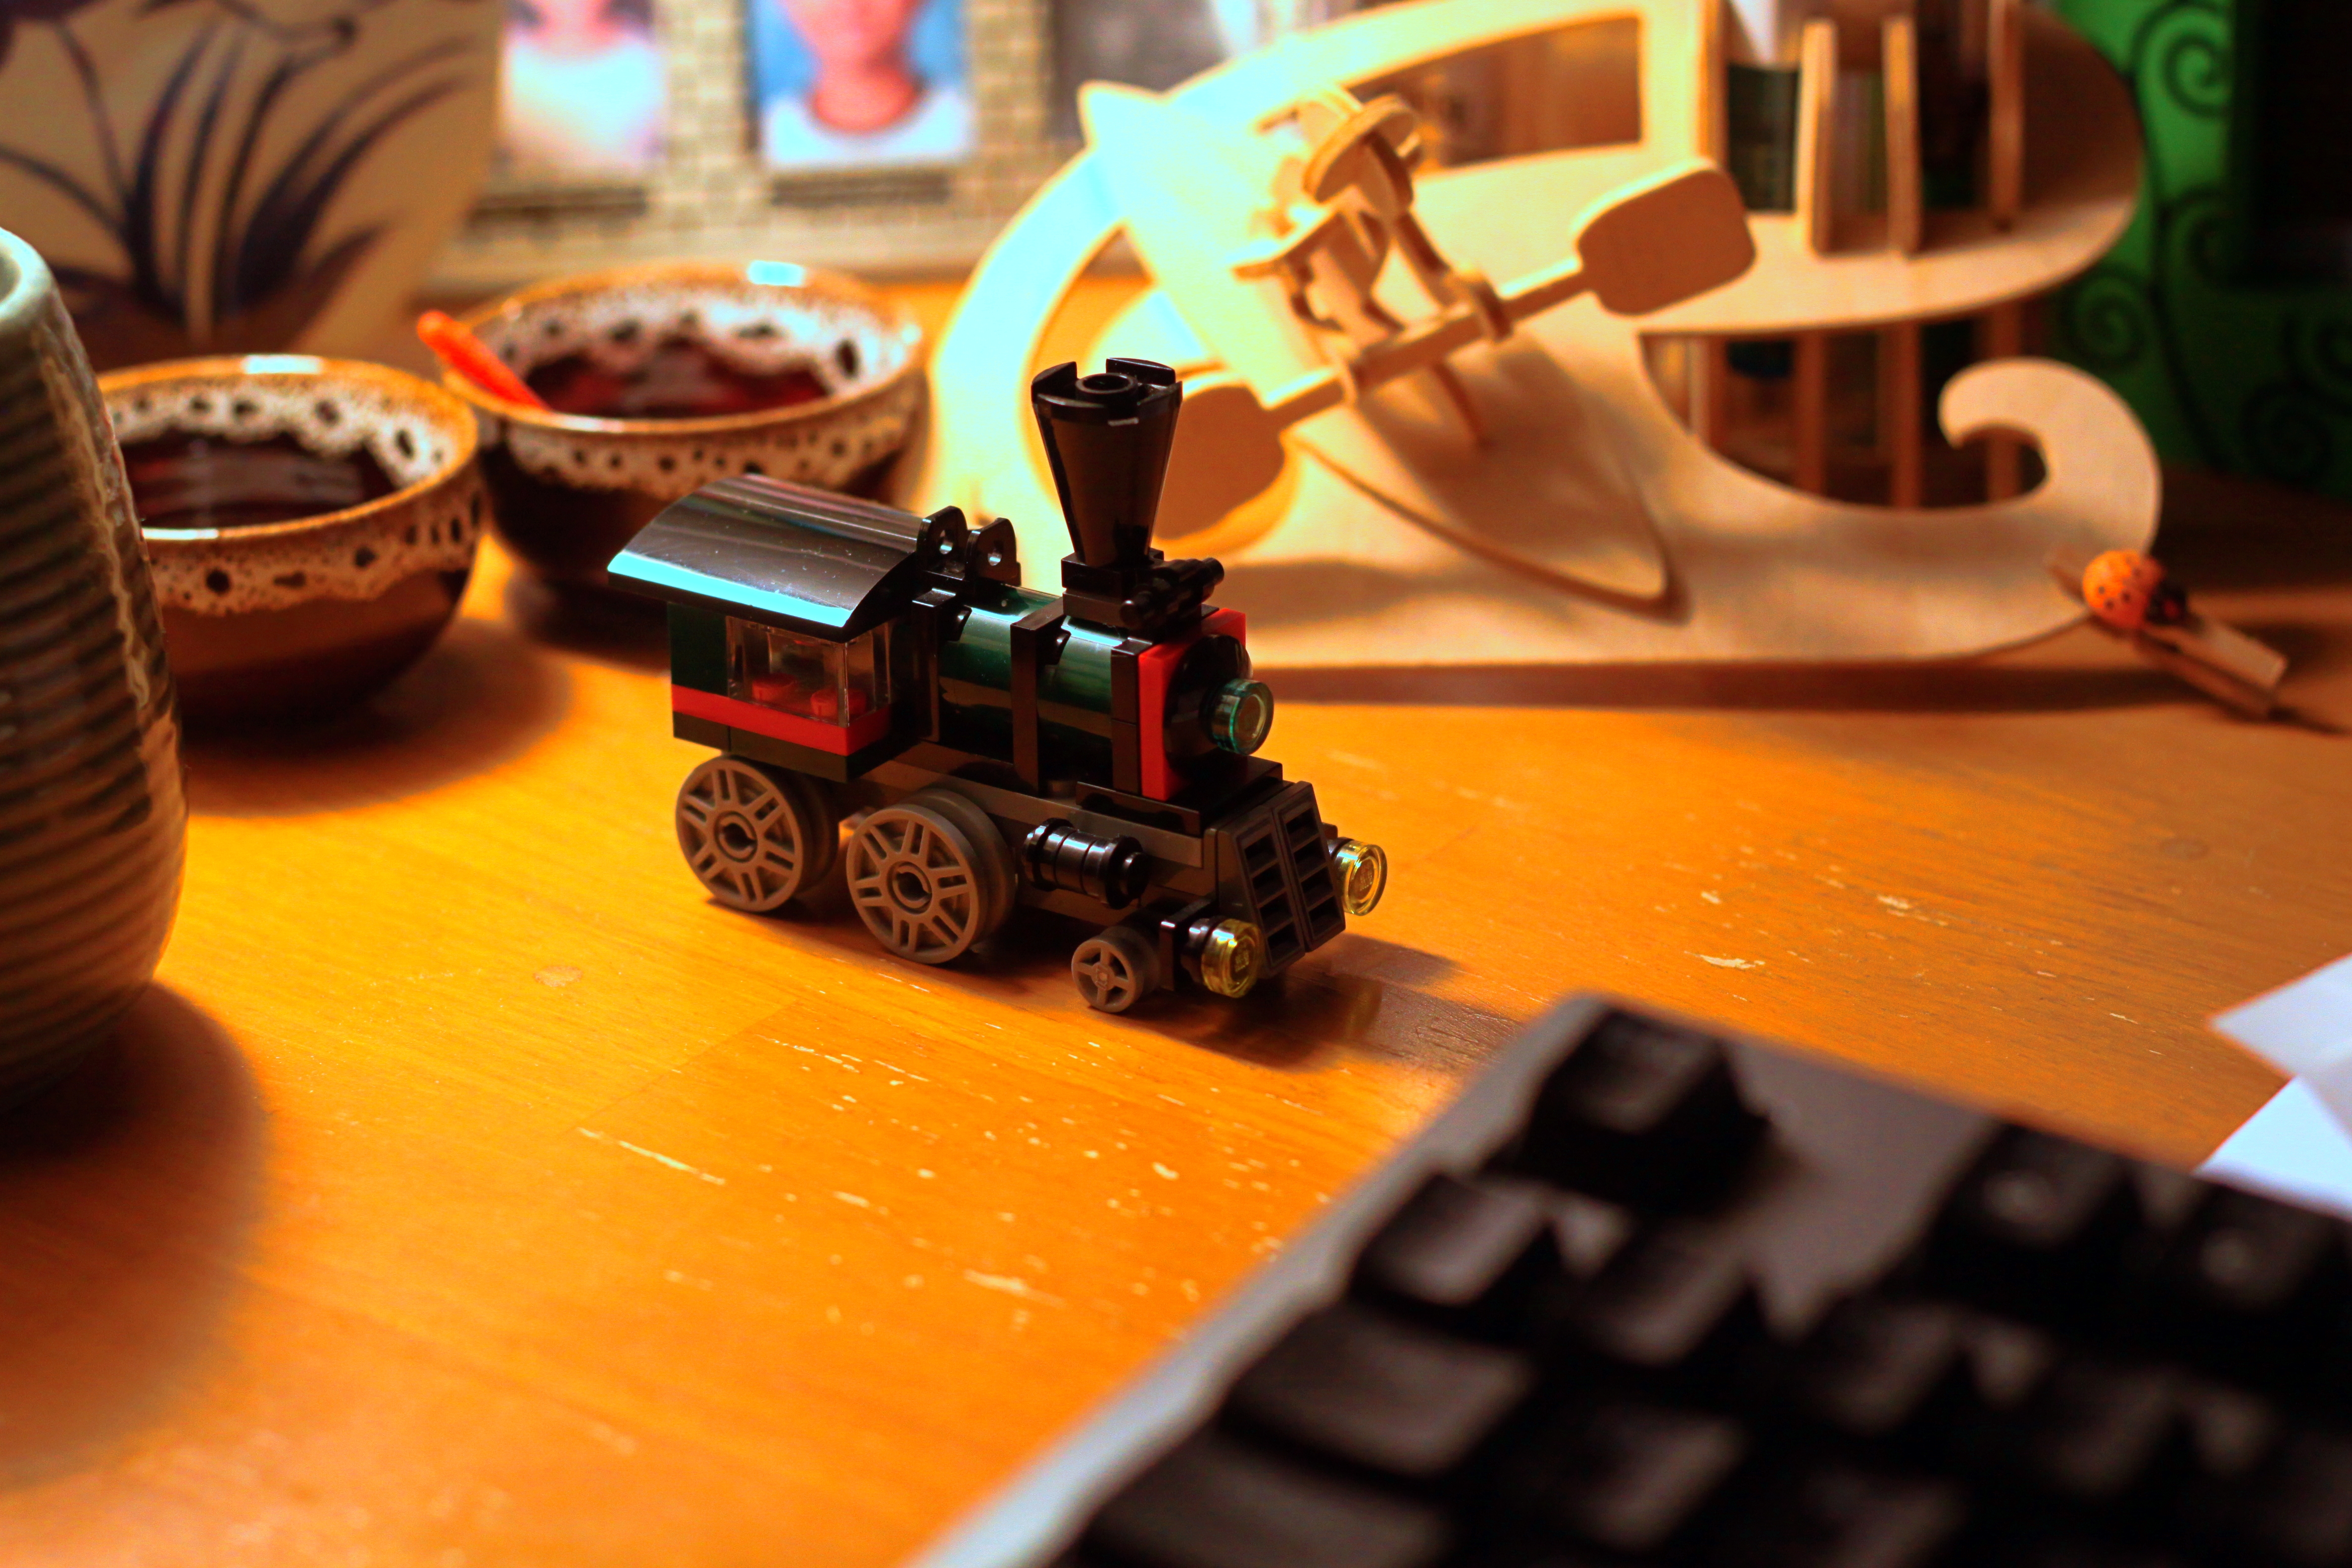
train, toy, scale model, toy vehicle, lego, model car, robot, vehicle, technology, playset, machine, miniature, radio controlled car, radio controlled toy